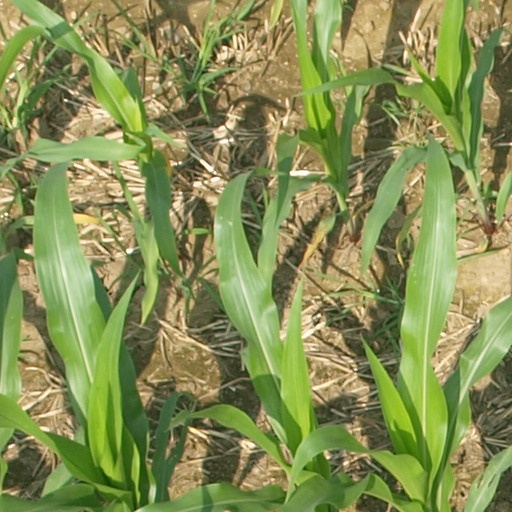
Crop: maize; corn